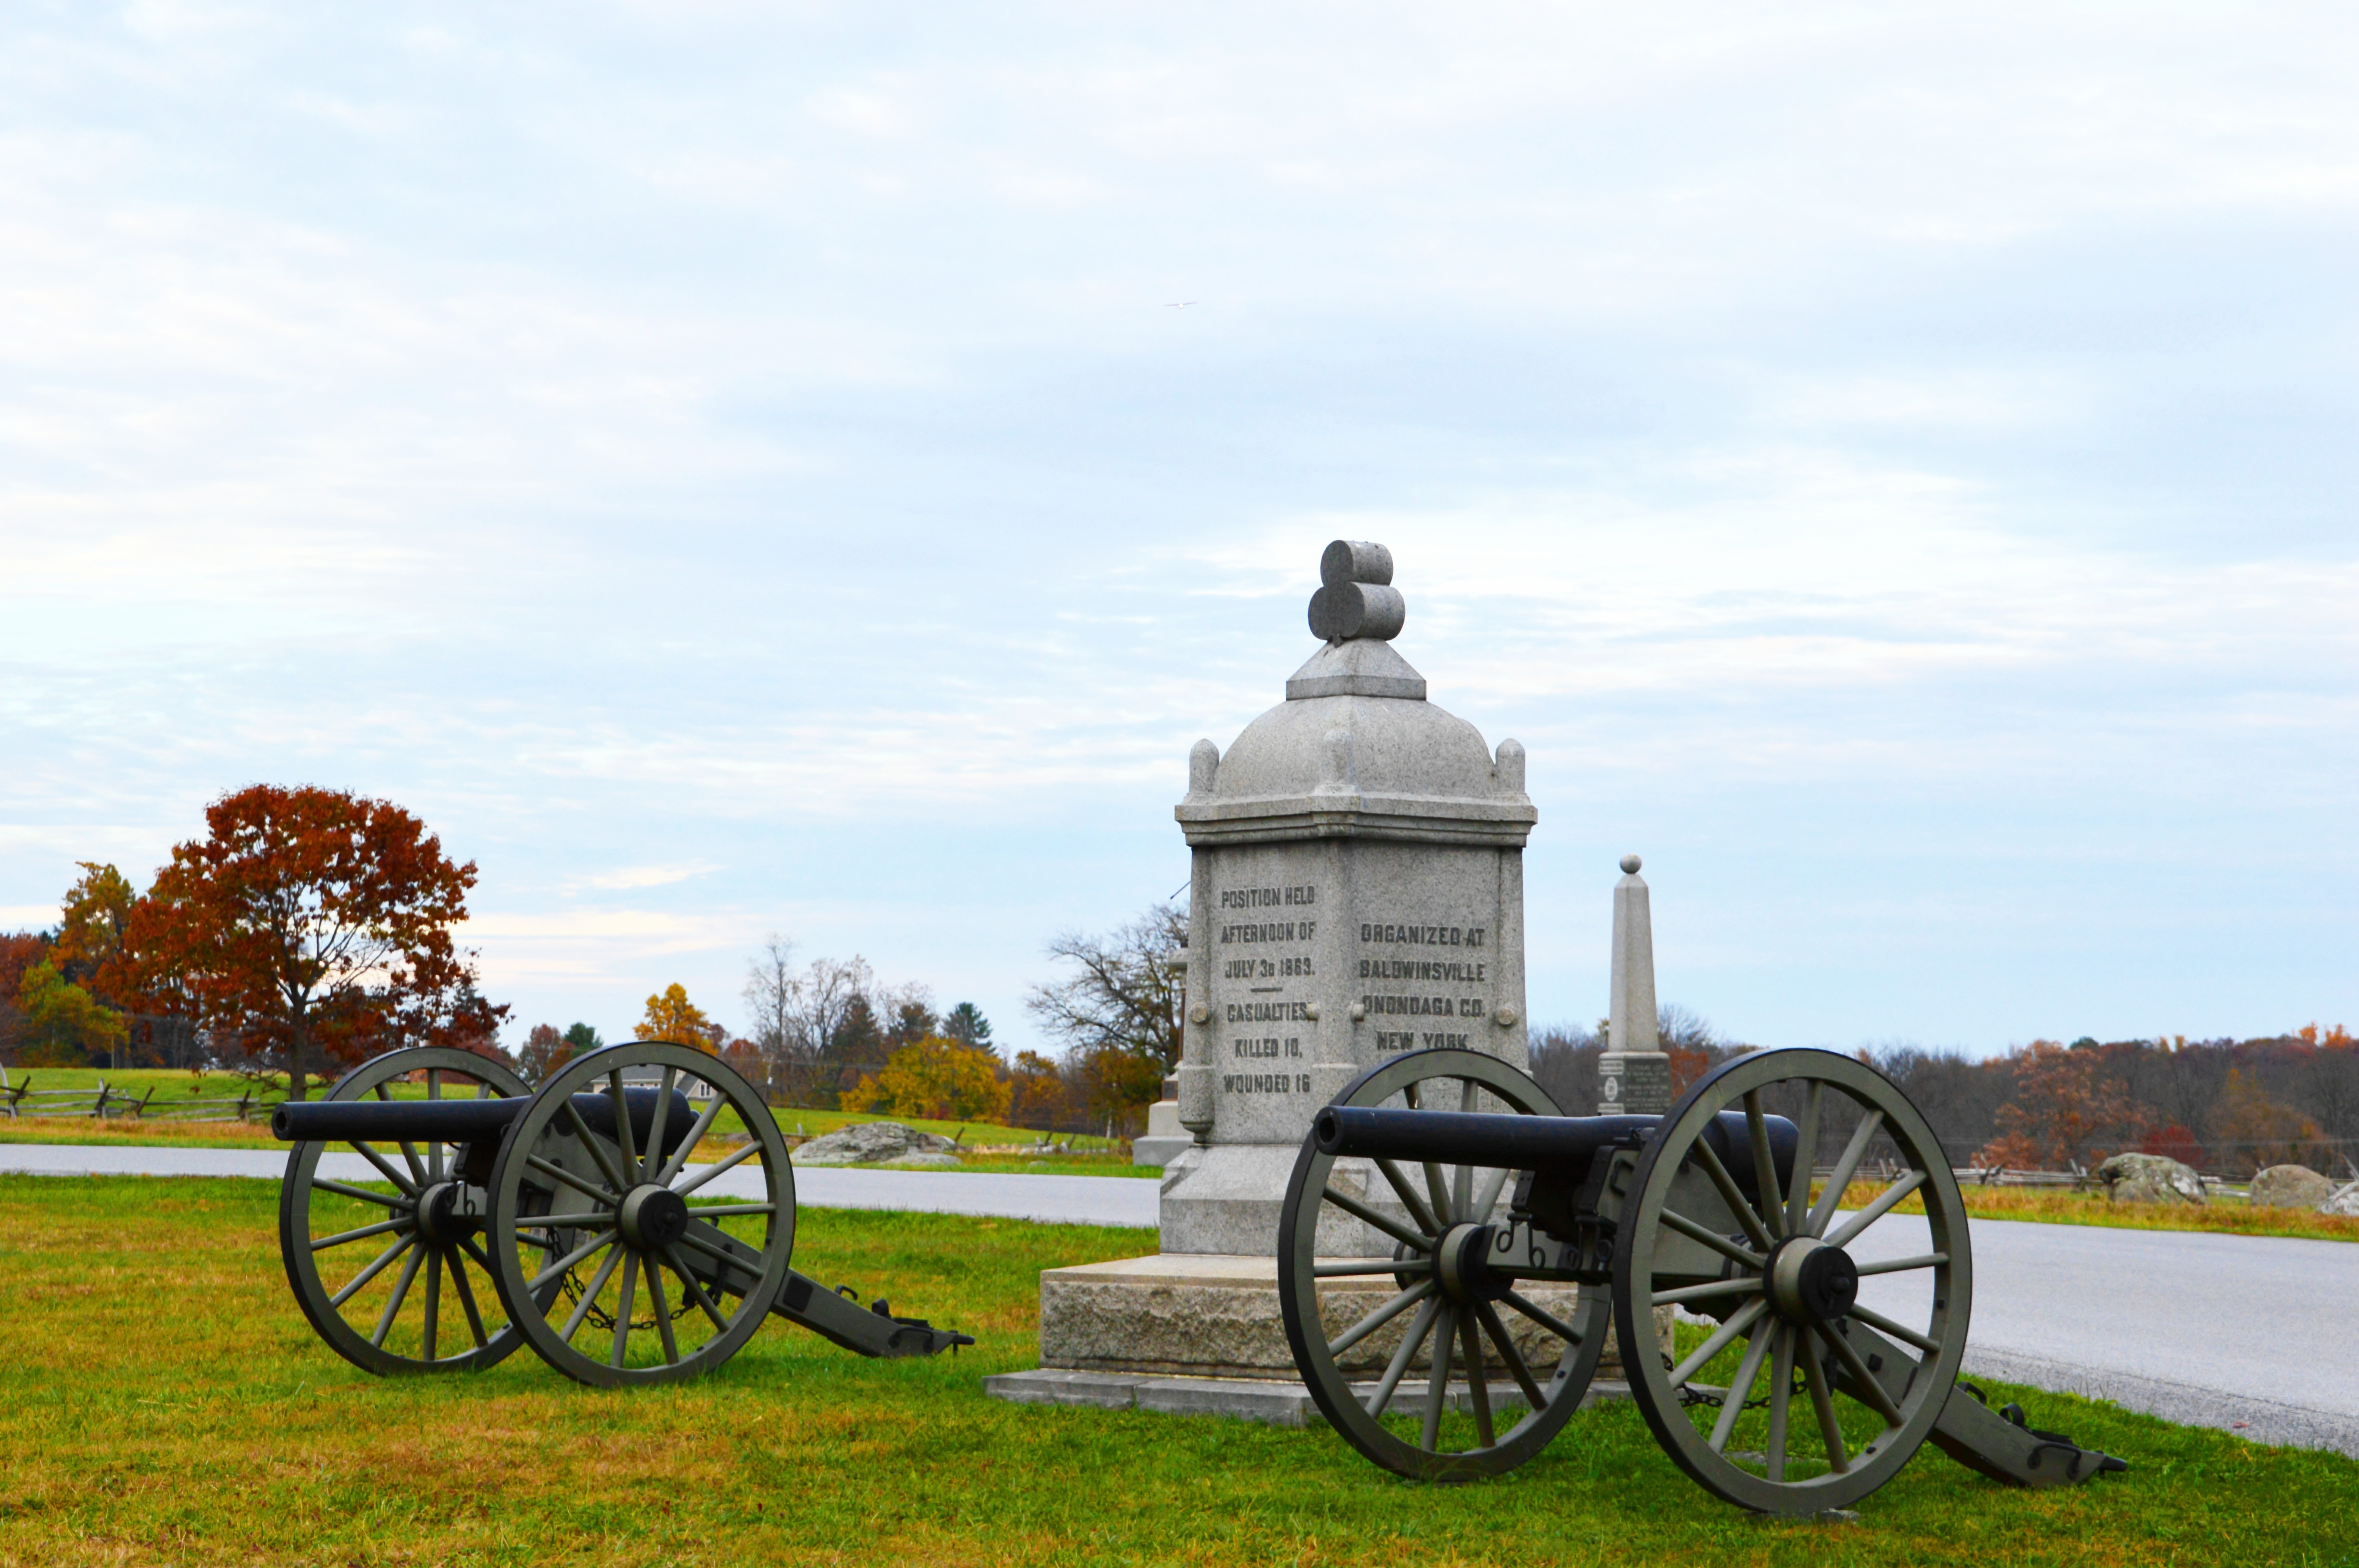
monument, military, vehicle, battle, amish, history, carriage, cannon, gettysburg, rural area, horse and buggy